Jerome Cunningham

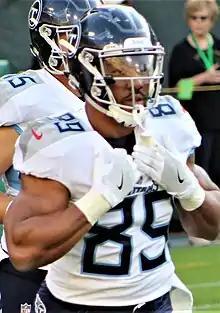
Cunningham with the Tennessee Titans in 2018

Jerome Cunningham (born May 25, 1991) is a former American football tight end. He played college football at Southern Connecticut State.